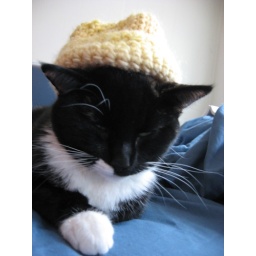
cat in the hat